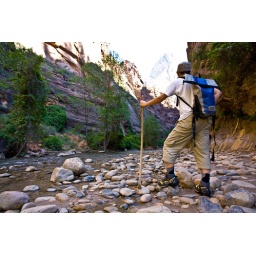
stick and shoes and waterproof pack in hand, ready to head up the river